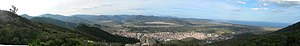
Muravera
Muravera er en by og en kommune i provinsen Sud Sardegna i regionen Sardinien i Italien. Byen ligger i 9 meters højde og har 5.262 indbyggere. Kommunen har et areal på 93,51 km² og grænser til kommunerne Castiadas, San Vito og Villaputzu.